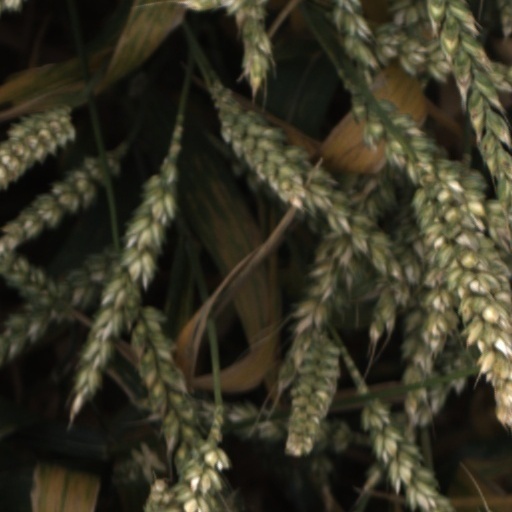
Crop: wheat